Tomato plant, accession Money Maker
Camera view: bottom (45 deg); turntable rotation: 330 degrees
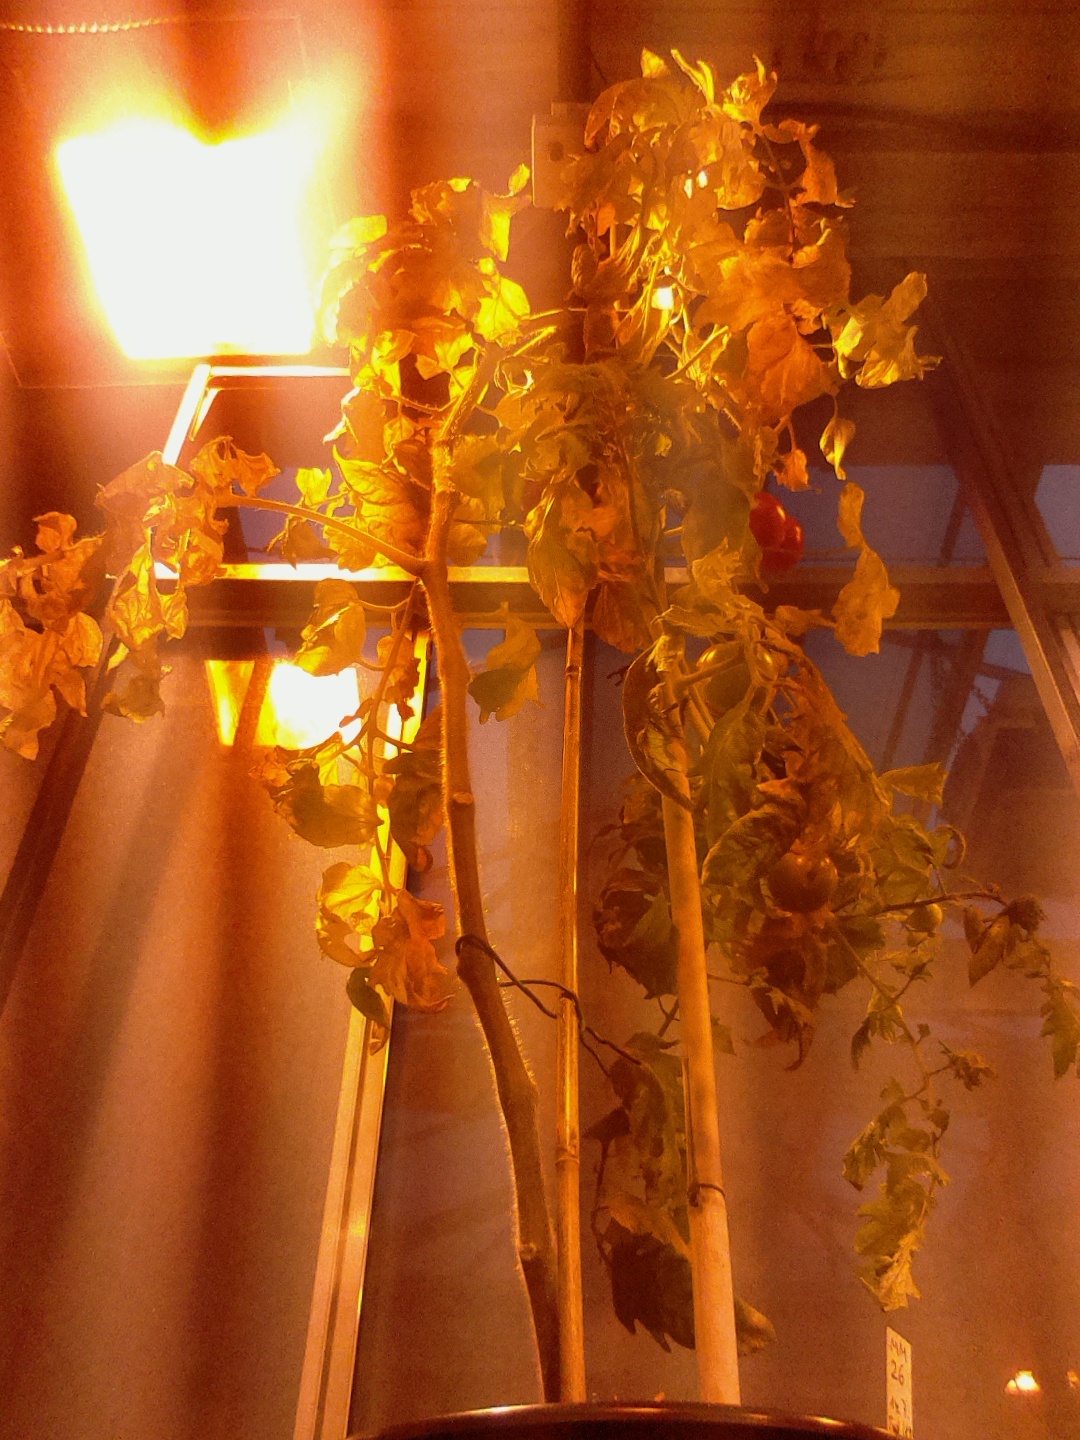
BBCH growth stage 85: 50%-60% of fruits show typical fully ripe color